Origins and architecture of the Taj Mahal

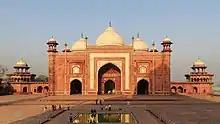
Mosque

Muslim tradition forbids elaborate decoration of graves, so the bodies of Mumtaz and Shah Jahan are laid in a relatively plain, marble faced chamber, beneath the main chamber of the Taj. They are buried in graves on a north-south axis, with faces turned right (west) toward Mecca.